History of religion in the United States

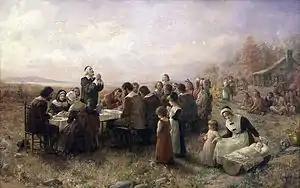
"The First Thanksgiving at Plymouth" by Jennie Augusta Brownscombe (1914)

The New England colonies were settled partially by English who faced religious persecution. They were conceived and established "as plantations of religion." Some settlers who arrived in these areas came for secular motives—"to catch fish" as one New Englander put it—but the great majority left Europe to worship in the way they believed to be correct. They supported the efforts of their leaders to create "a City upon a Hill" or a "holy experiment," whose success would prove that God's plan could be successfully realized in the American wilderness.